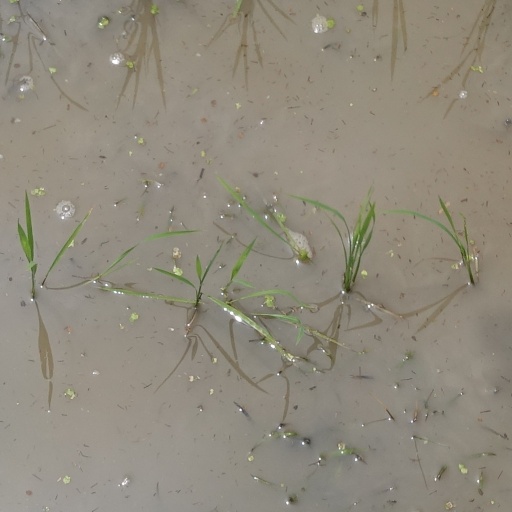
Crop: rice